Grumman F7F Tigercat

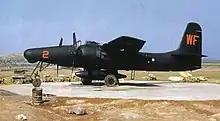
An F7F-3N of VMF(N)-513 at Wonsan, Korea, in 1952.

Performance of the prototype and initial production aircraft met expectations; the F7F was one of the fastest piston-engine fighters, with a top speed significantly greater than single-engine USN aircraft — 71 mph faster than a Grumman F6F Hellcat at sea level. Captain Fred Trapnell, one of the premier USN test pilots of the era, stated: "It's the best damn fighter I've ever flown." The F7F was to be heavily-armed — four 20 mm cannon and four .50 caliber (0.50 in; 12.7 mm) machine guns, as well as underwing and under-fuselage hardpoints for bombs and torpedoes. This speed and firepower was bought at the cost of heavy weight and a high landing speed, but what caused the aircraft to fail carrier suitability trials was poor directional stability with only one engine operational, as well as problems with the tailhook design. The initial production series was, therefore, used only from land bases by the USMC, as night fighters with APS-6 radar.